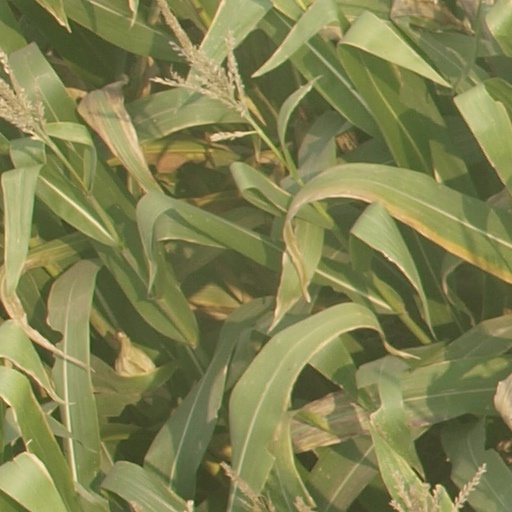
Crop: maize; corn